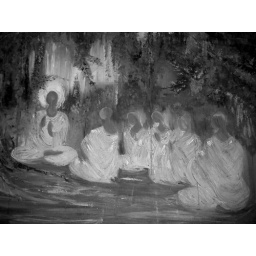
black and white shots of a paintning in my house.